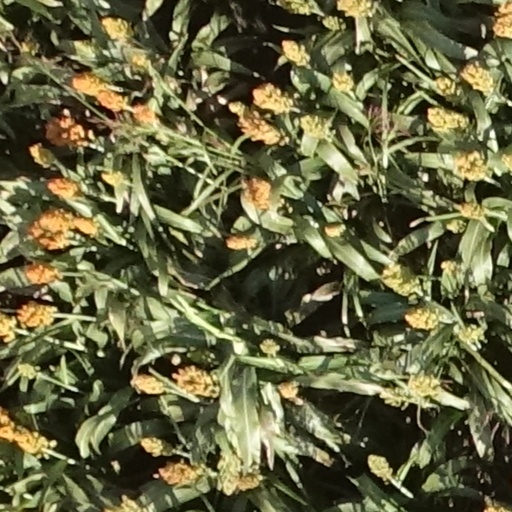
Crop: sorghum